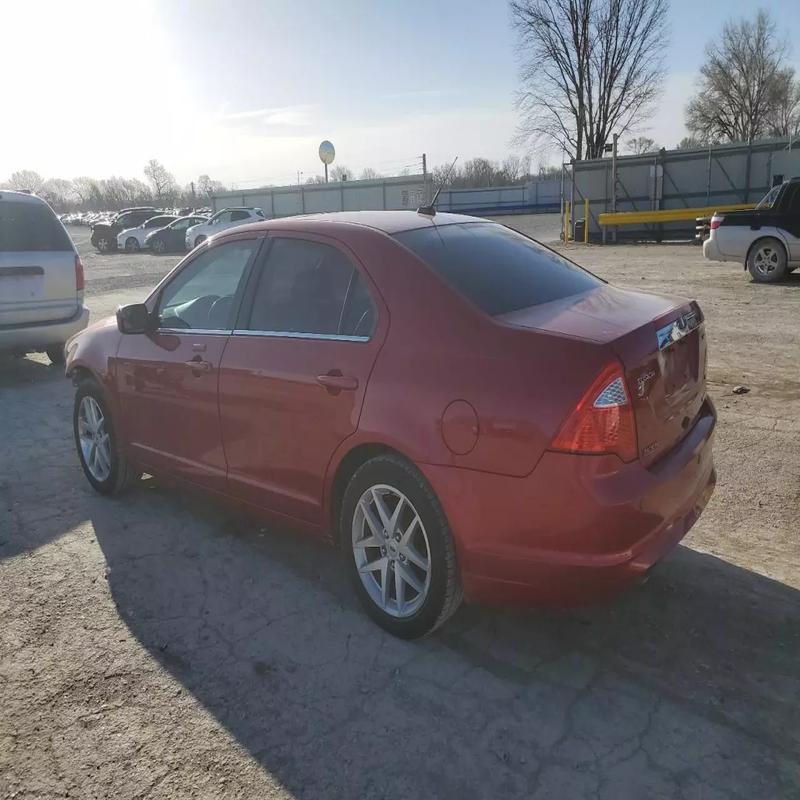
Aucun dommage détecté.
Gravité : aucun